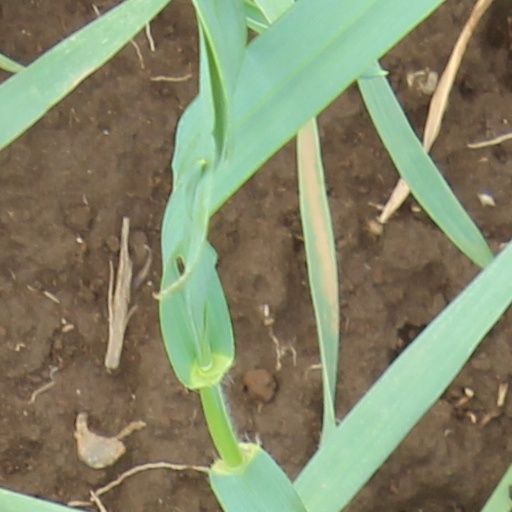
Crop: wheat